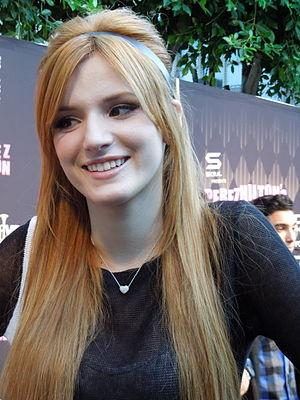
Midnight Sun ou Soleil de minuit au Québec est un film dramatique américain réalisé par Scott Speer, sorti en 2018. C'est un remake du film japonais Taiyō no uta sorti en 2006.